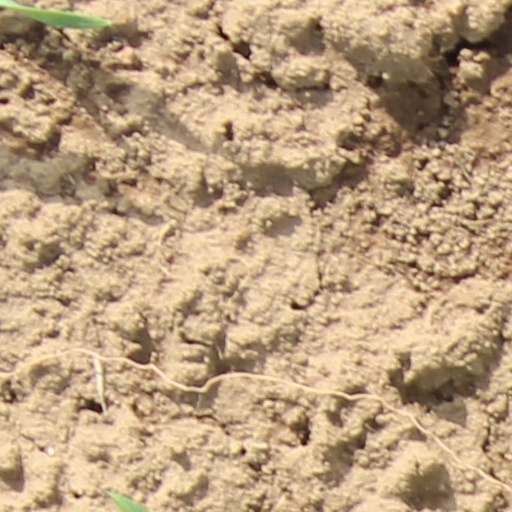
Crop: wheat